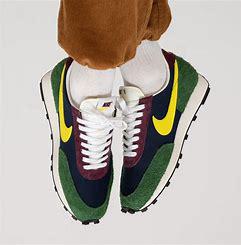
Brand: Nike
Model: Daybreak